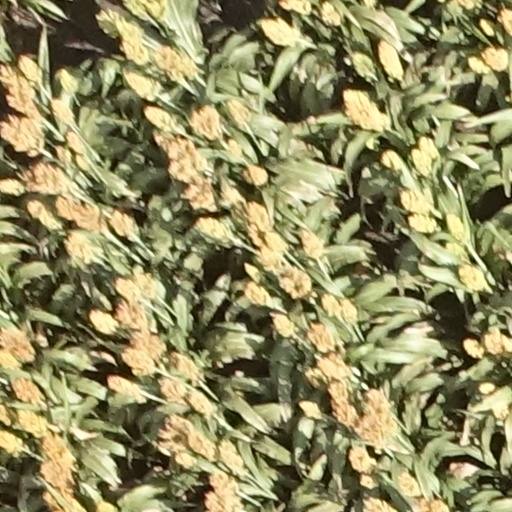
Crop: sorghum